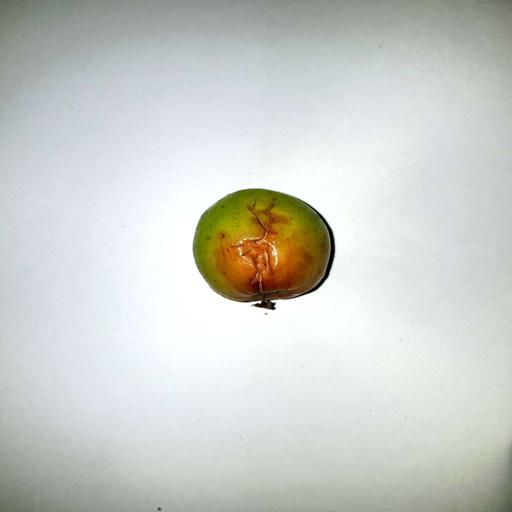
Label: bruised